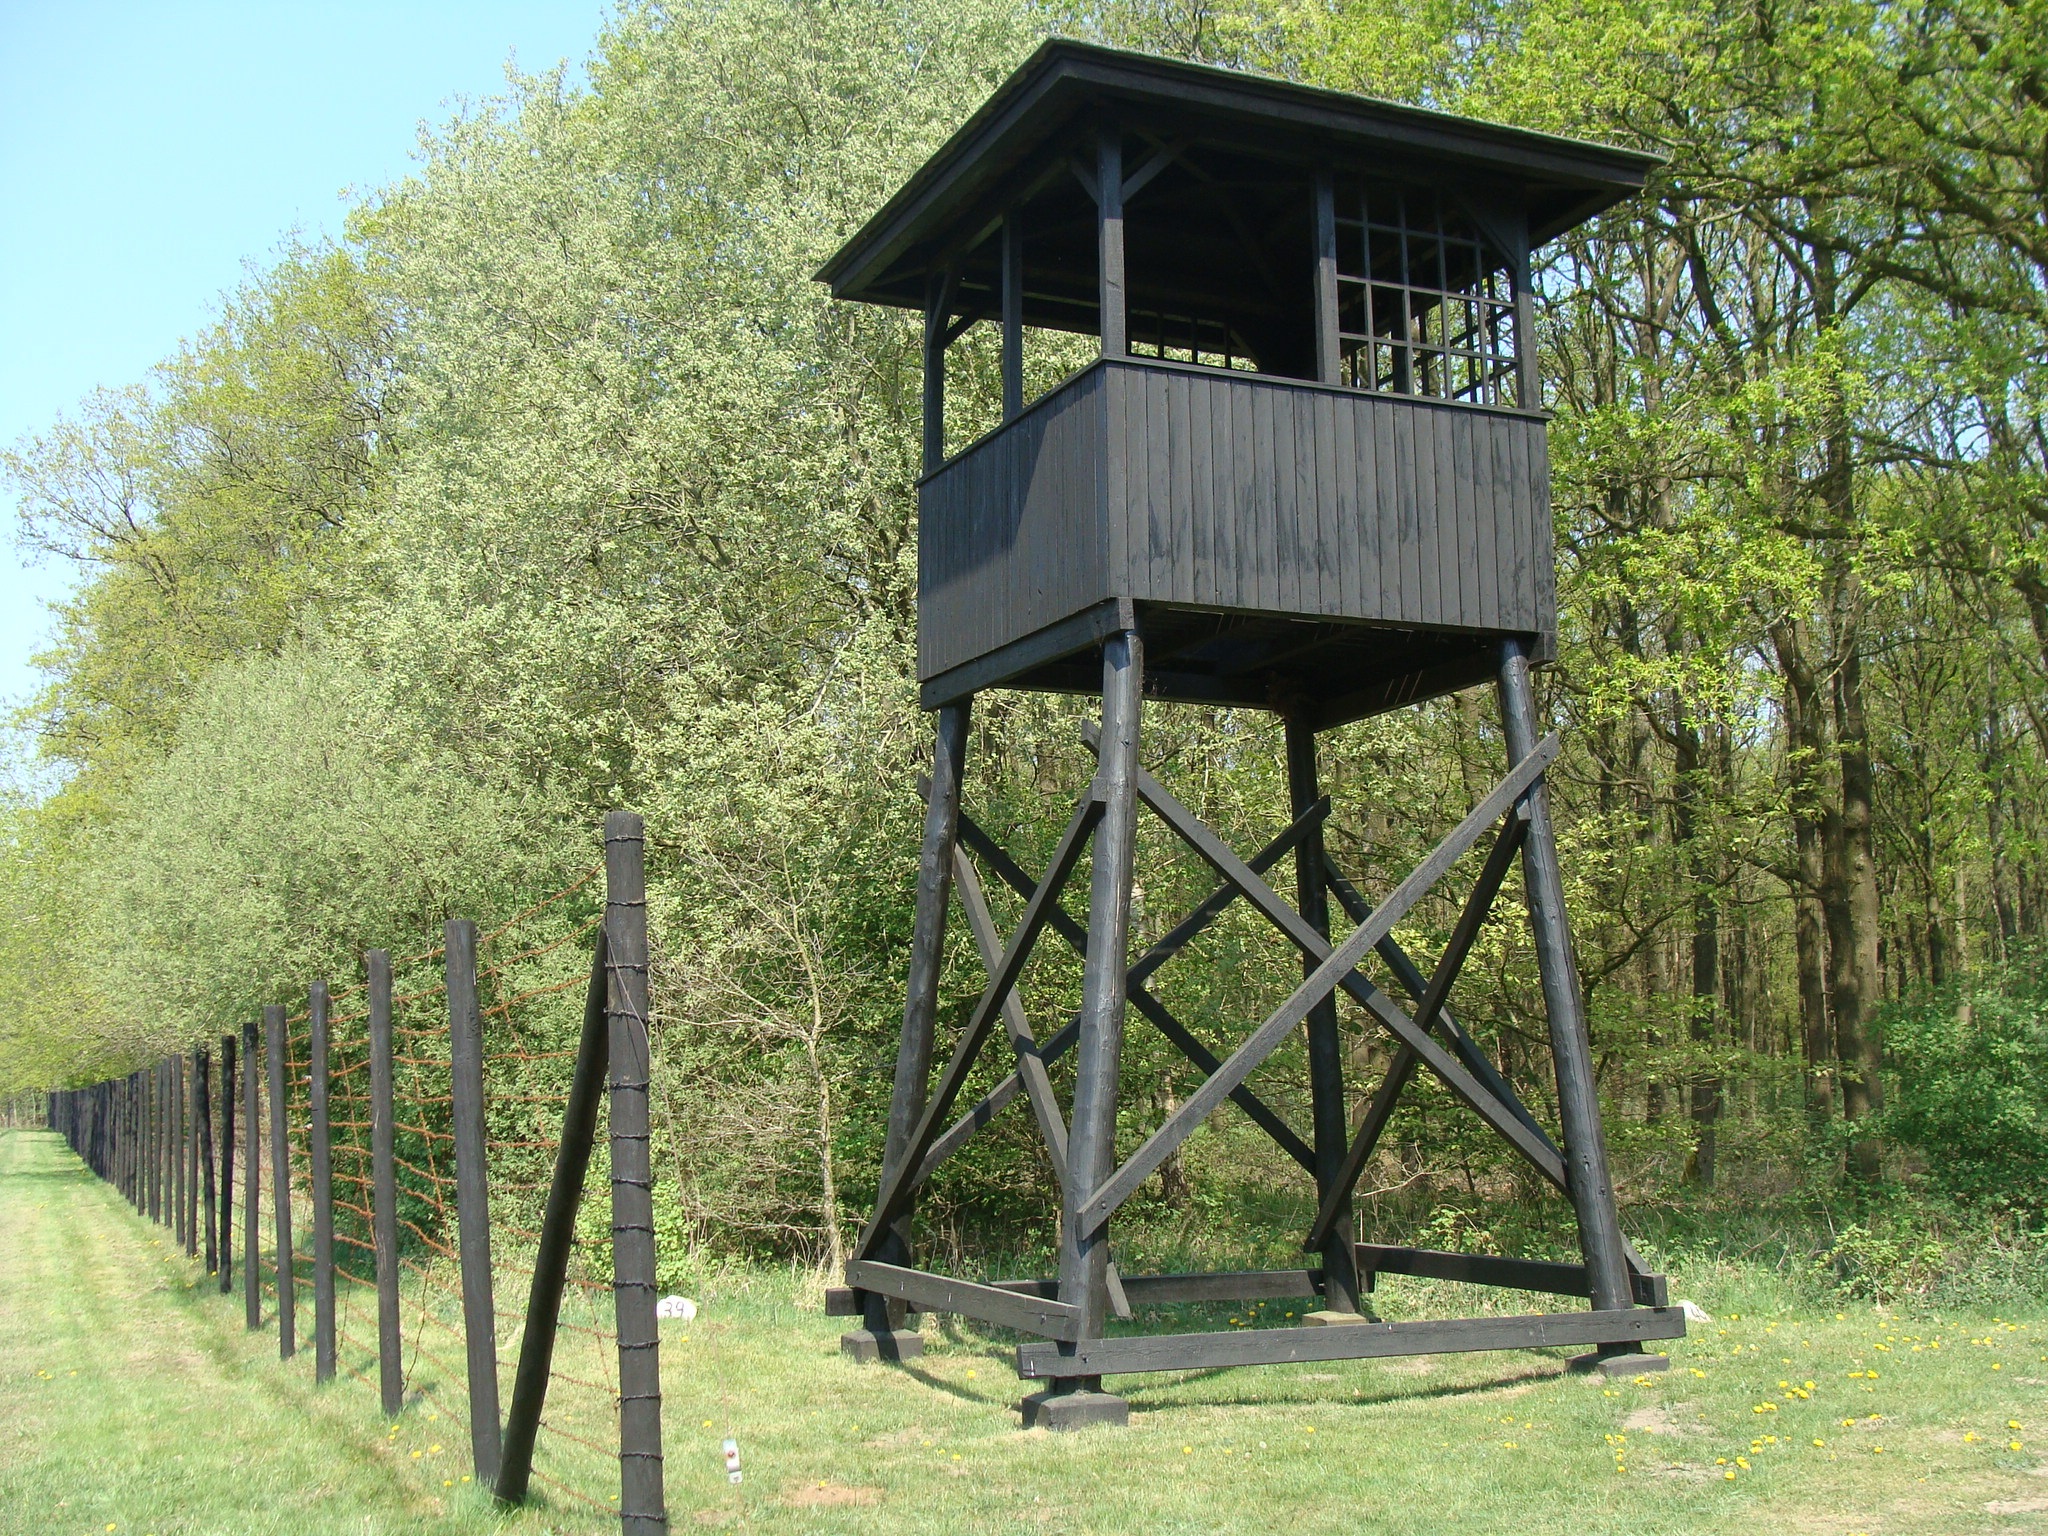
agriculture, netherlands, germany, guardhouse, watchtower, jews, second world war, drenthe, lookout tower, westerbork, prosecution, outdoor structure, tree stand, refugee camp, war camp, durchgangslager